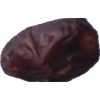
Label: dates